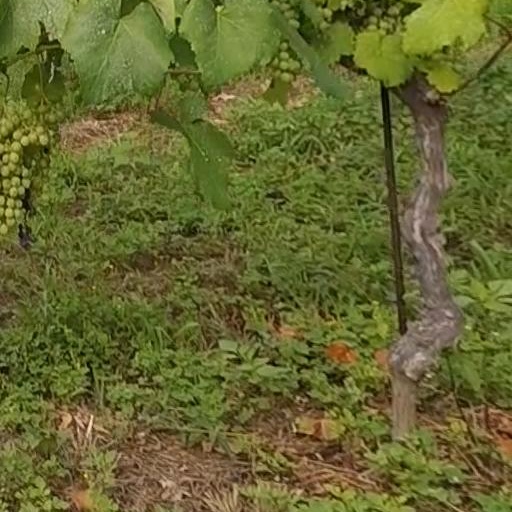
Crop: grape